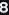
Number: 8